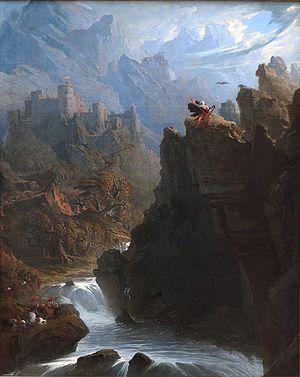
John Martin, né le 19 juillet 1789 à Haydon Bridge et mort le 17 février 1854 à l'île de Man, est un peintre et graveur anglais de la première moitié du XIXᵉ siècle. Ses œuvres, inspirées par le romantisme, mettent le plus souvent en scène des paysages et tableaux apocalyptiques tirés de la Bible, sa principale référence.
Dans la civilisation celtique de l'Antiquité, le barde est un lettré et un fonctionnaire qui tient une place prépondérante dans la société en perpétuant la tradition orale. Il appartient à la classe sacerdotale, de même que les druides et les vates. Il se retrouve dans tout le domaine celtique : bardos en gaulois, bard en irlandais, bardd en gallois, barzh ou barth en breton et en cornique.
Le nationalisme romantique est un mouvement idéologique et culturel ayant parcouru l'Europe de la fin du XVIIIᵉ siècle au début du XXᵉ siècle. Le nationalisme romantique est pour une large part l'ancêtre du nationalisme contemporain, en particulier en considérant que la légitimité politique de l'État est une conséquence organique de l'unité de ceux qu'il gouverne. Cette unité est supposée reposer sur la langue, l'ethnie, la culture, la religion et les coutumes nationales qui forment un socle culturel commun. Cette forme de nationalisme crût en réaction aux grands empires gouvernés par des monarques de droit divin dont les pouvoirs s'étendaient sur des vastes étendues culturellement hétérogènes.